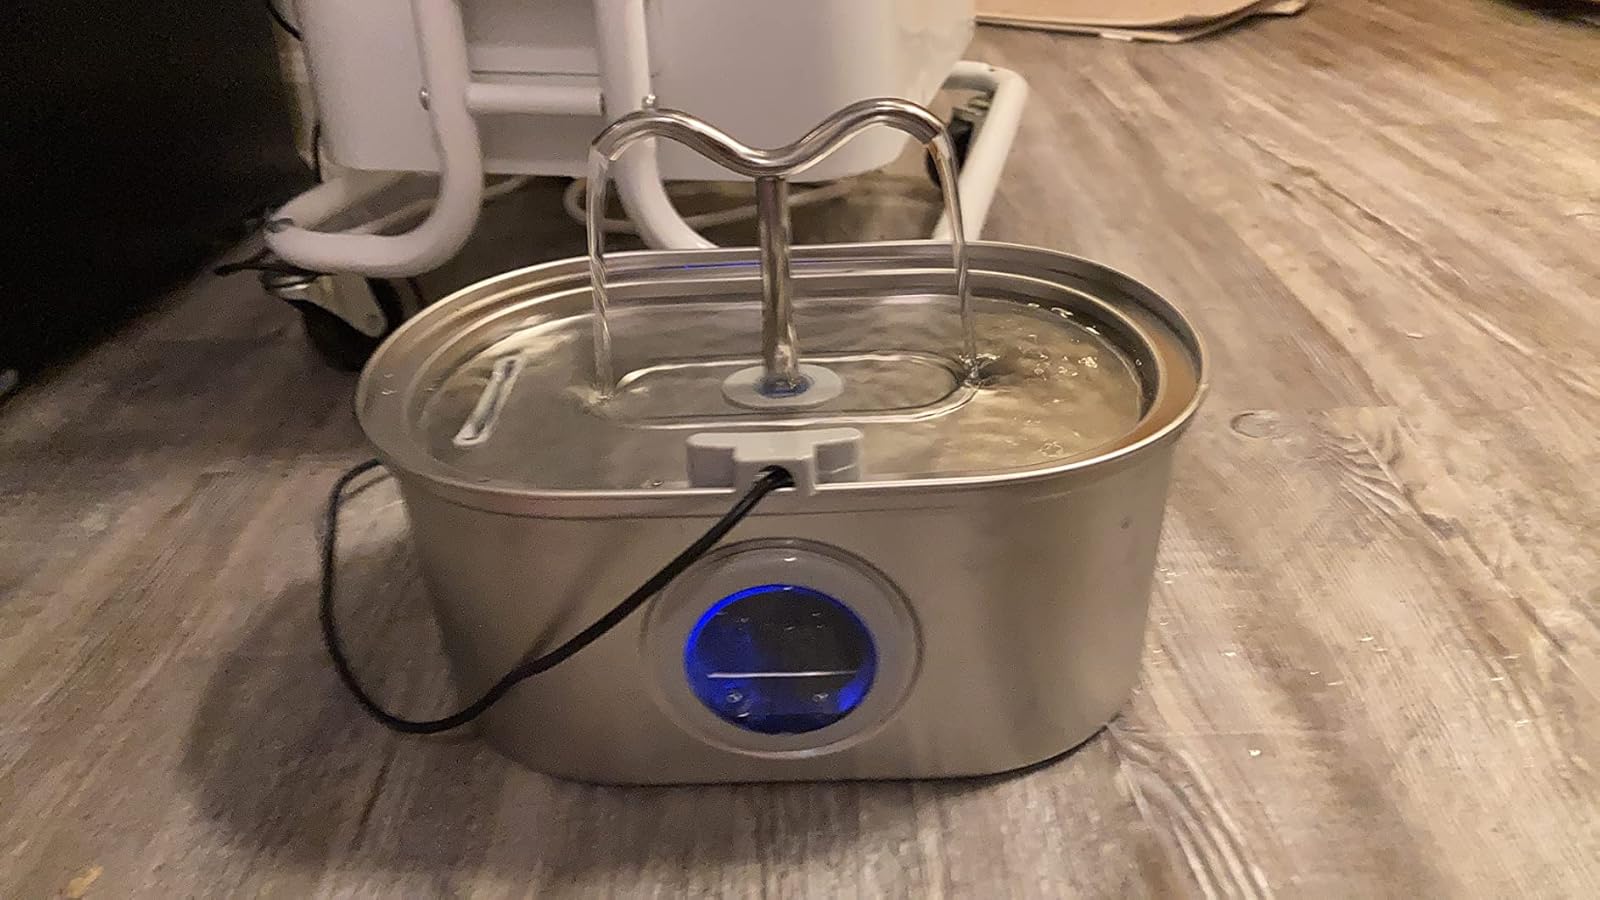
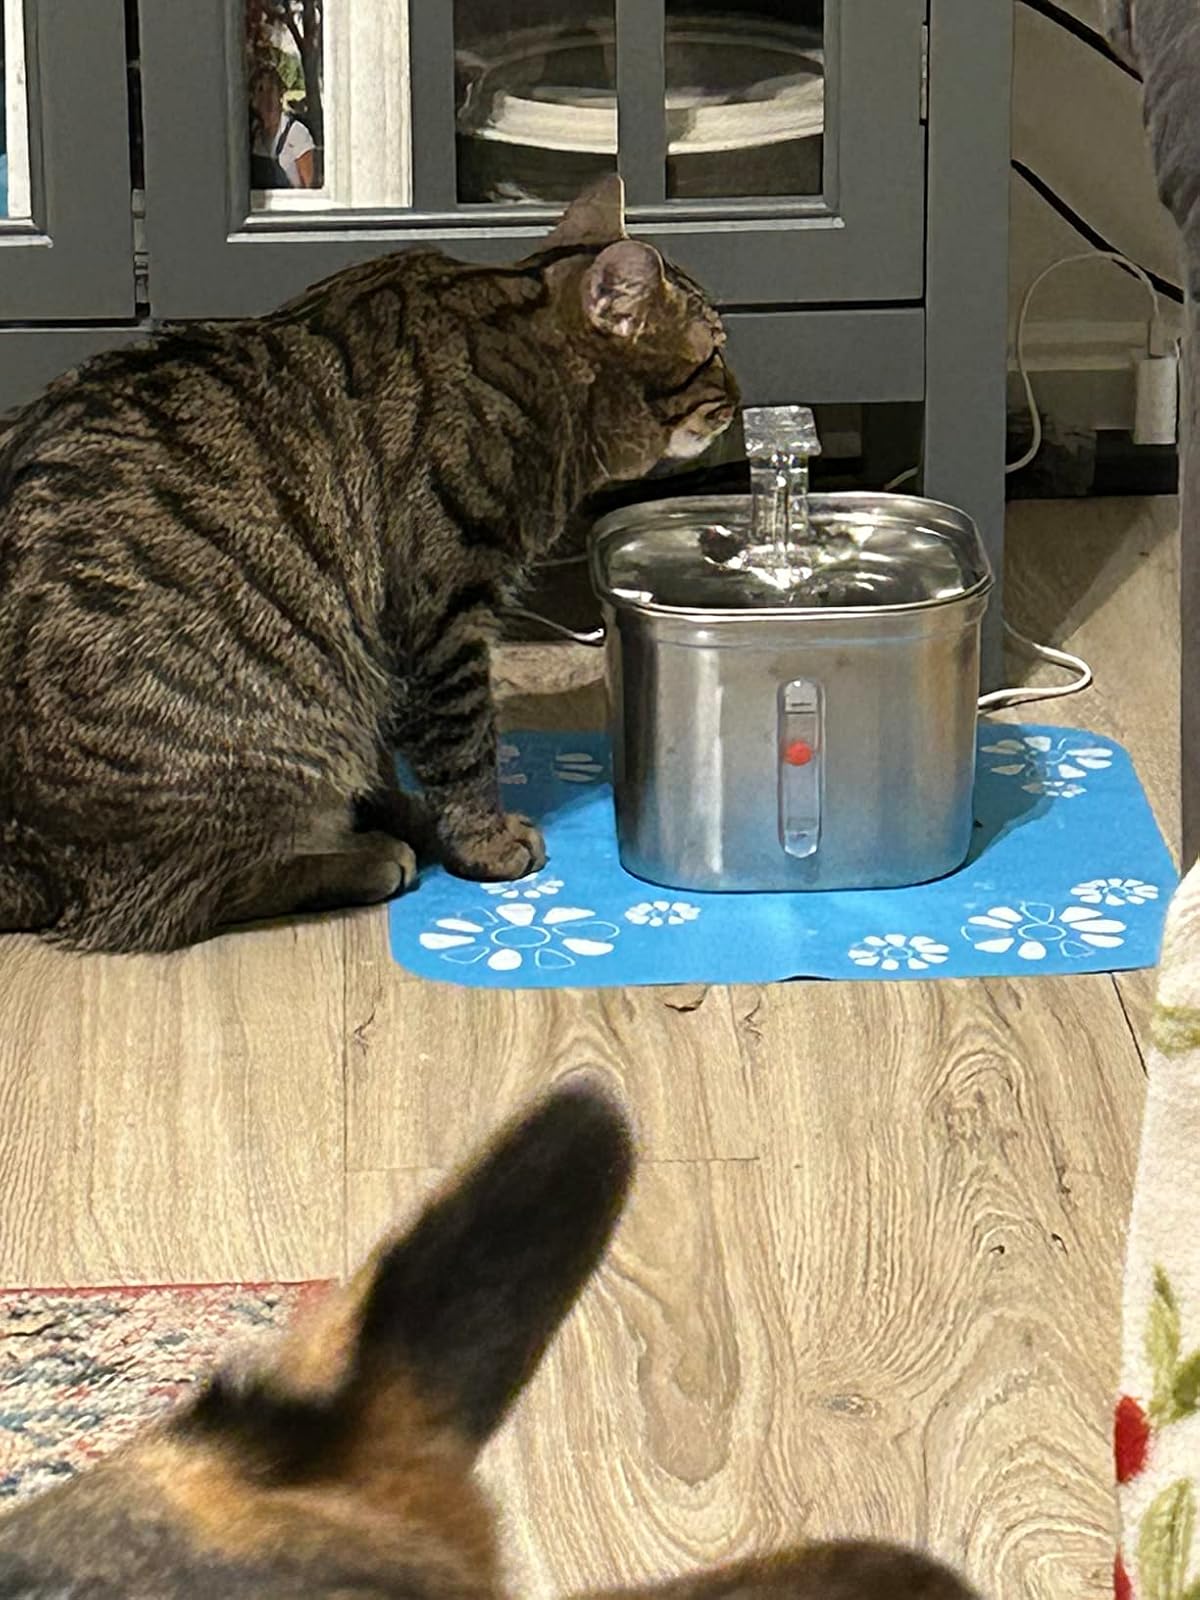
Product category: items_bowl
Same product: no